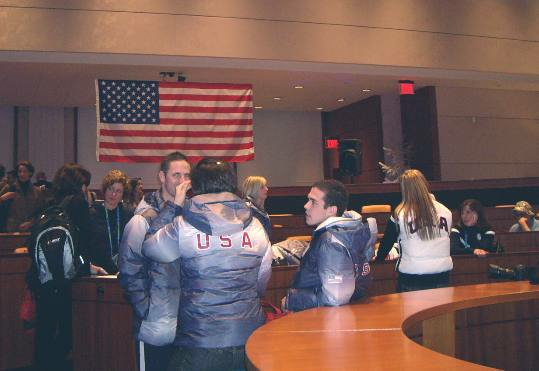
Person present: Yes